Minister of War (Austria-Hungary)

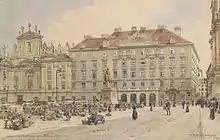
Austrian war ministry building, , demolished in 1913

The Imperial and Royal Minister of War, until 1911: Reich Minister of War, was the head of one of the three common ministries shared by the two states which made up the dual monarchy of Austria-Hungary from its creation in the Compromise of 1867 until its dissolution in 1918.